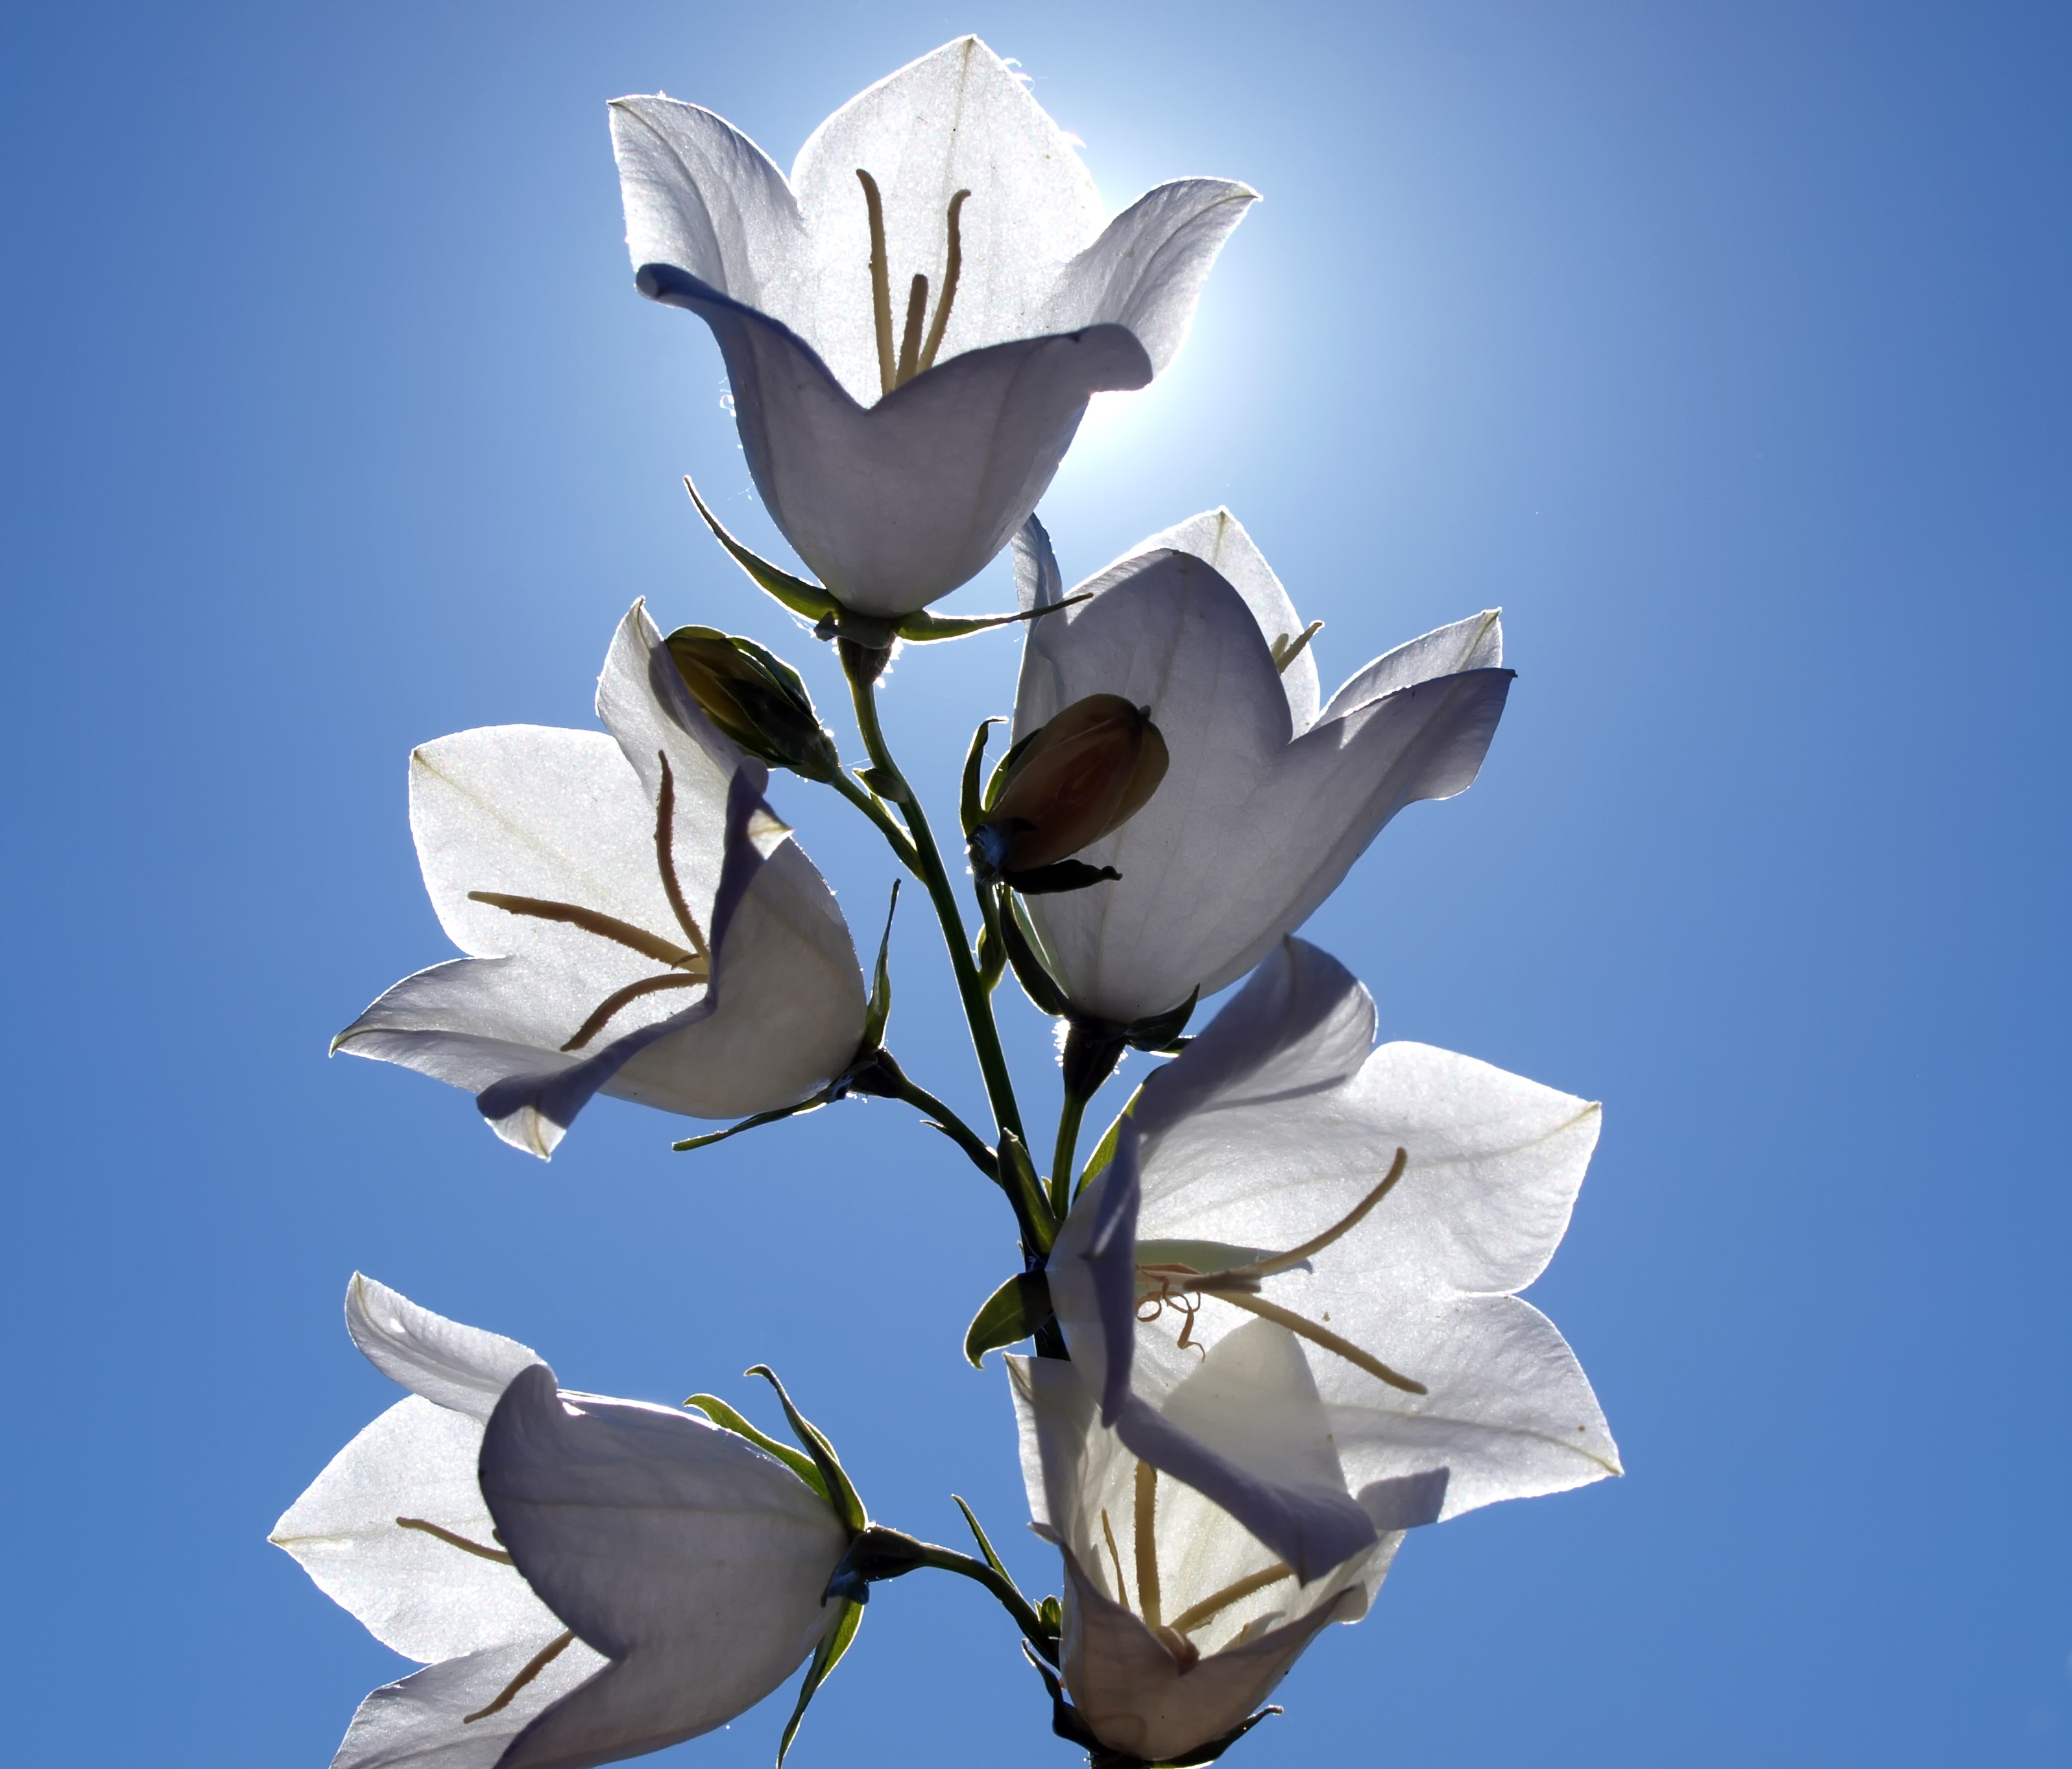
nature, branch, blossom, plant, white, leaf, flower, petal, live, spring, botany, blue, flora, magnolia, macro photography, flowering plant, land plant